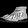
Label: Sneaker